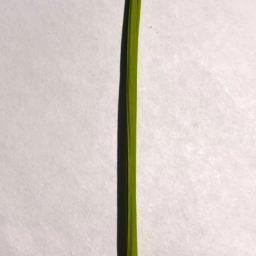
Label: Rice___Healthy